History of Le Havre

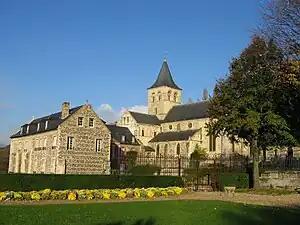
Graville Abbey is the oldest building in Le Havre

Many remains from the Neolithic period have been excavated in the lower city and the : it is at this time that the population increased and settled down in the first hamlets. During the Iron Age Celtic people from Caletes settled in the region. From ancient times river traffic on the Seine supported Gallo-Roman cities of the estuary. A Roman road linked Lillebonne (Juliobona) at the mouth of the Seine through the current territory of the commune of Le Havre.